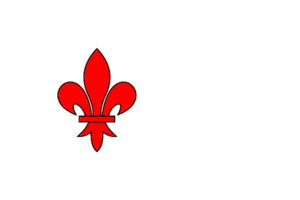
Oupeye est une commune francophone de Belgique située en Région wallonne dans la province de Liège, ainsi qu’une localité en faisant partie. Elles se trouvent dans la région Basse-Meuse.